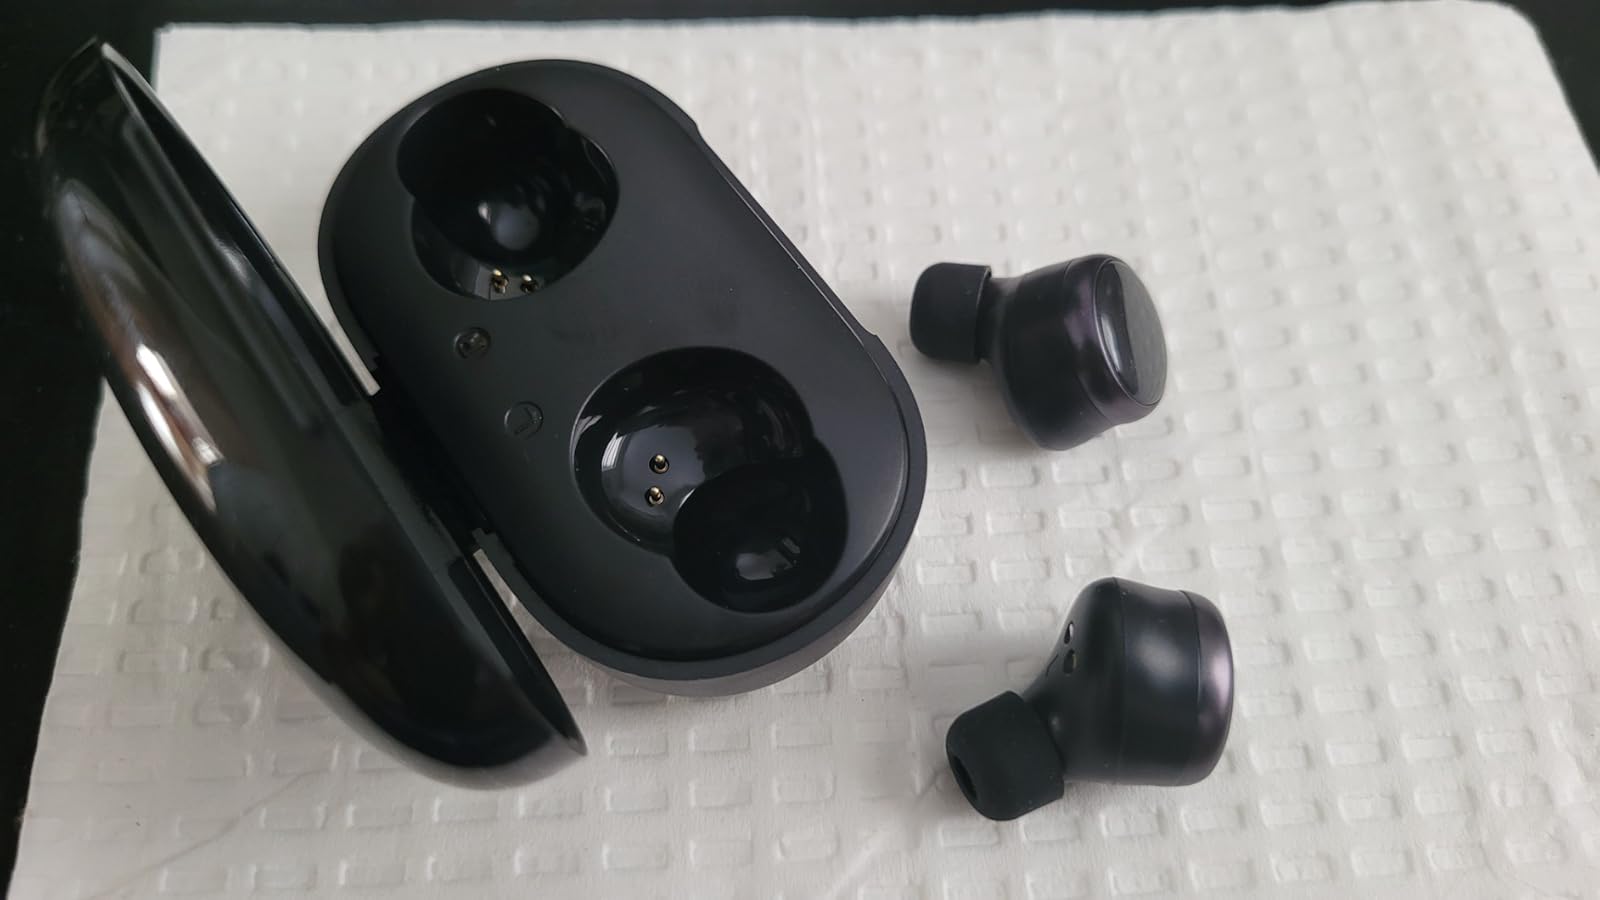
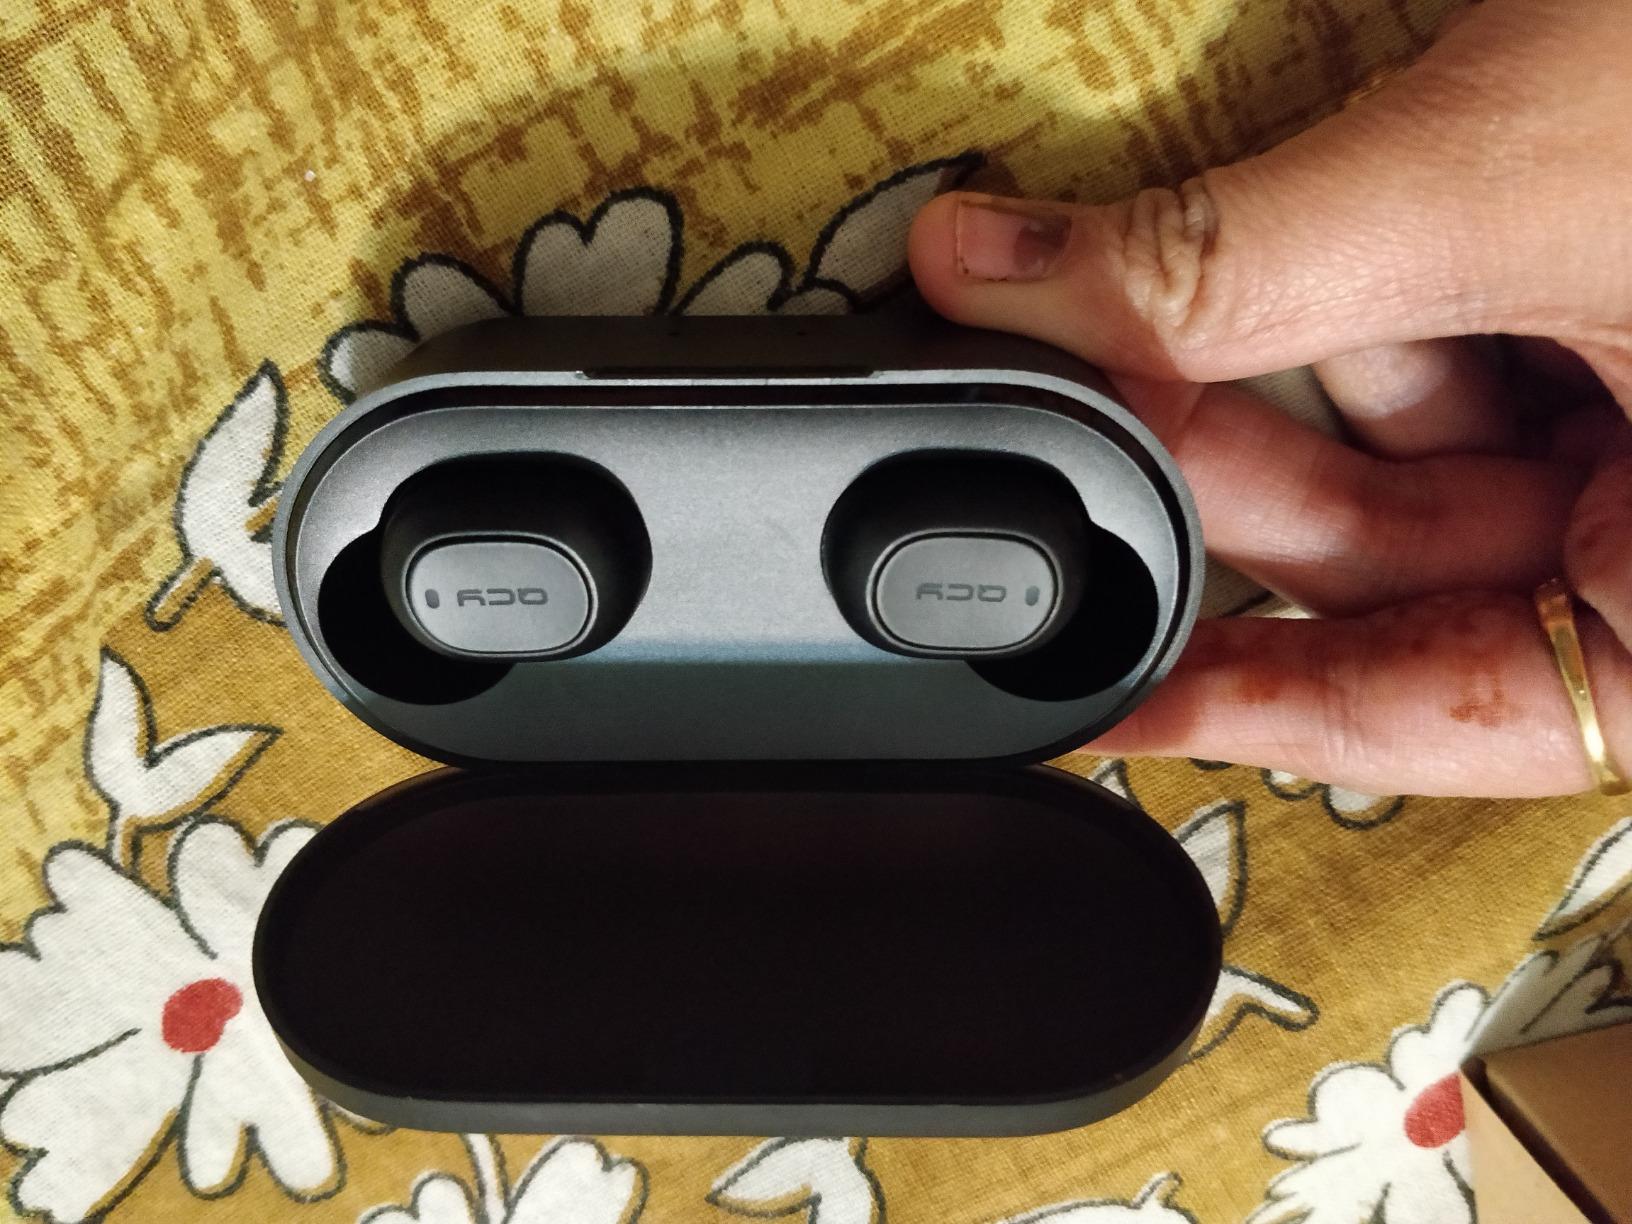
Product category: earbuds
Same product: no